Conte di Cavour-class battleship

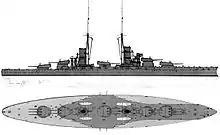
Original configuration

The "Conte di Cavour"–class ships were designed by Rear Admiral Engineer Edoardo Masdea, Chief Constructor of the "Regia Marina", and were ordered in response to French plans to build the s. They were intended to be superior to the "Courbet"s and to remedy 's perceived flaws of weak protection and armament. As upgrading a warship's protection and armament on a similar displacement typically requires a loss in speed, the ships were not designed to reach the of their predecessor. They were still given a advantage over the standard of most foreign dreadnoughts. Foreign dreadnoughts were being designed with guns, but the "Regia Marina" was forced to use guns in the "Conte di Cavour"s because Italy lacked the ability to build larger guns. An additional gun, making a total of 13, was added to offset this deficiency.